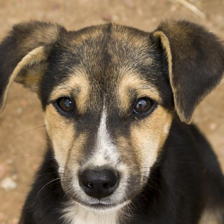
Label: animals